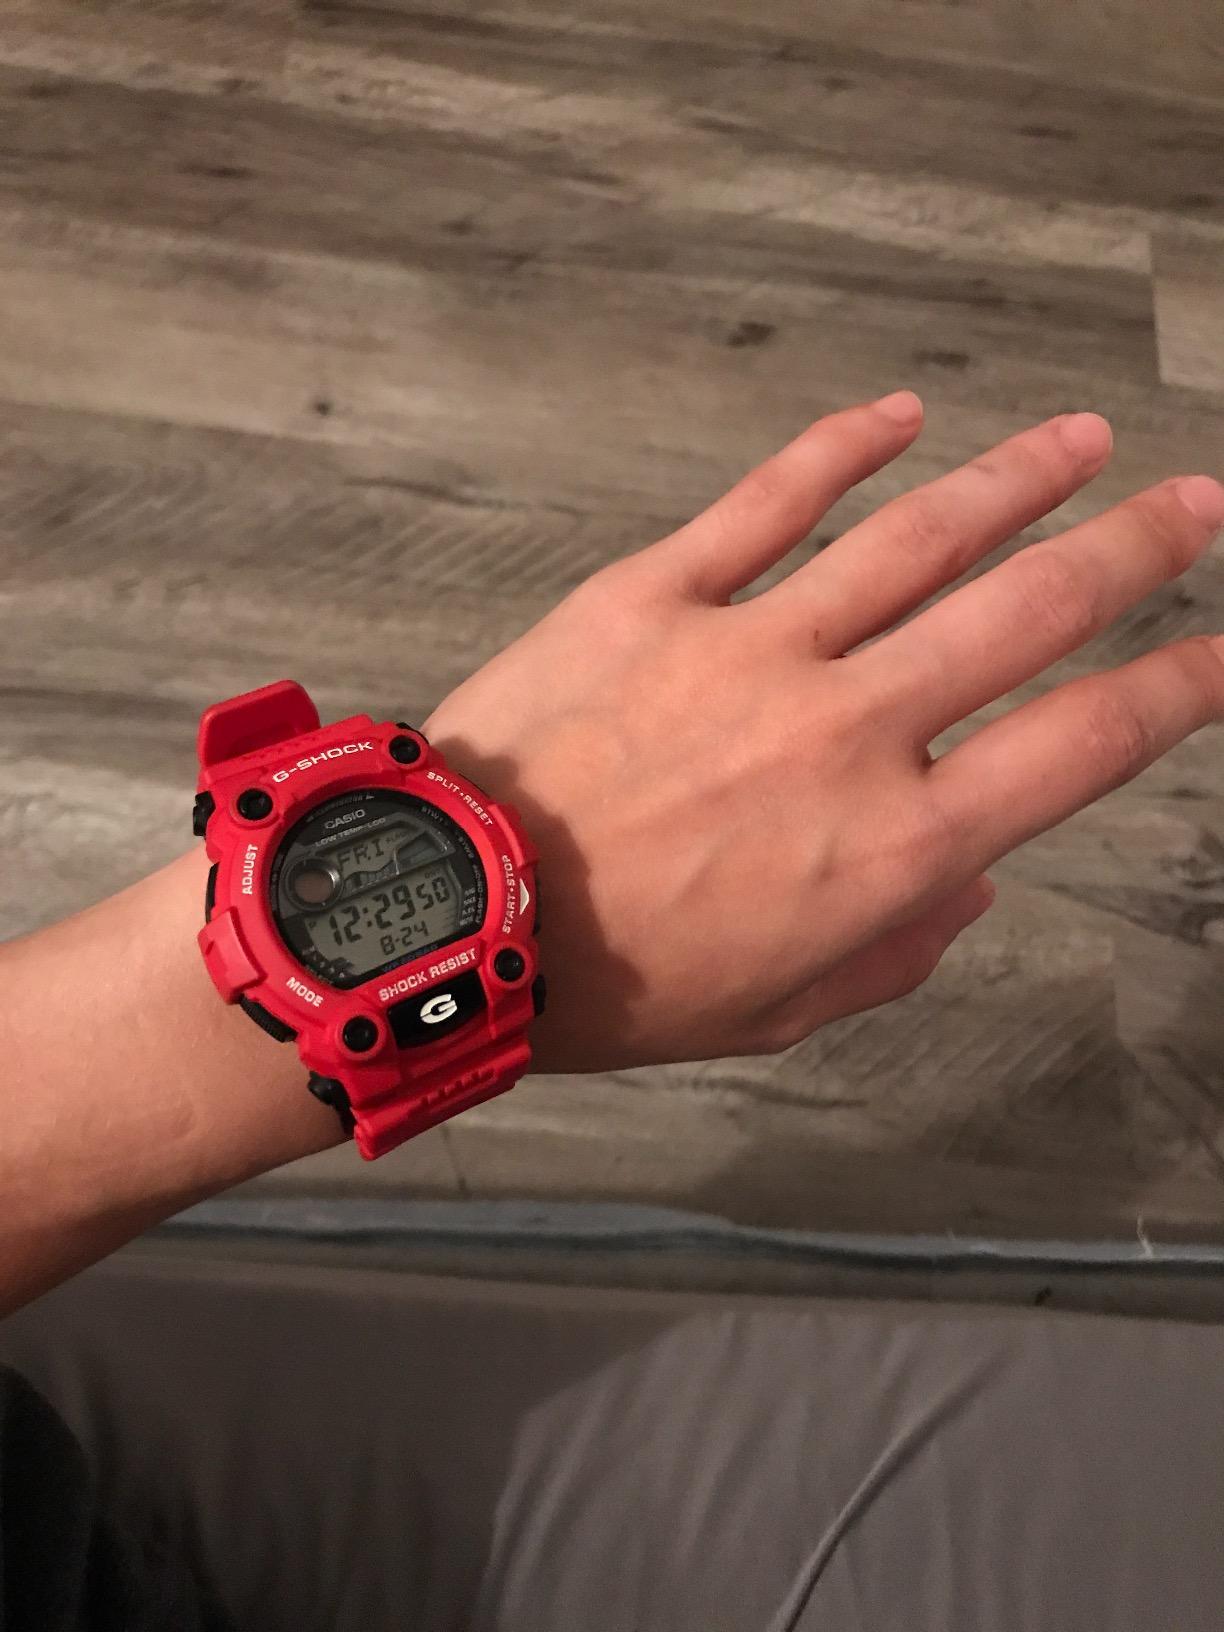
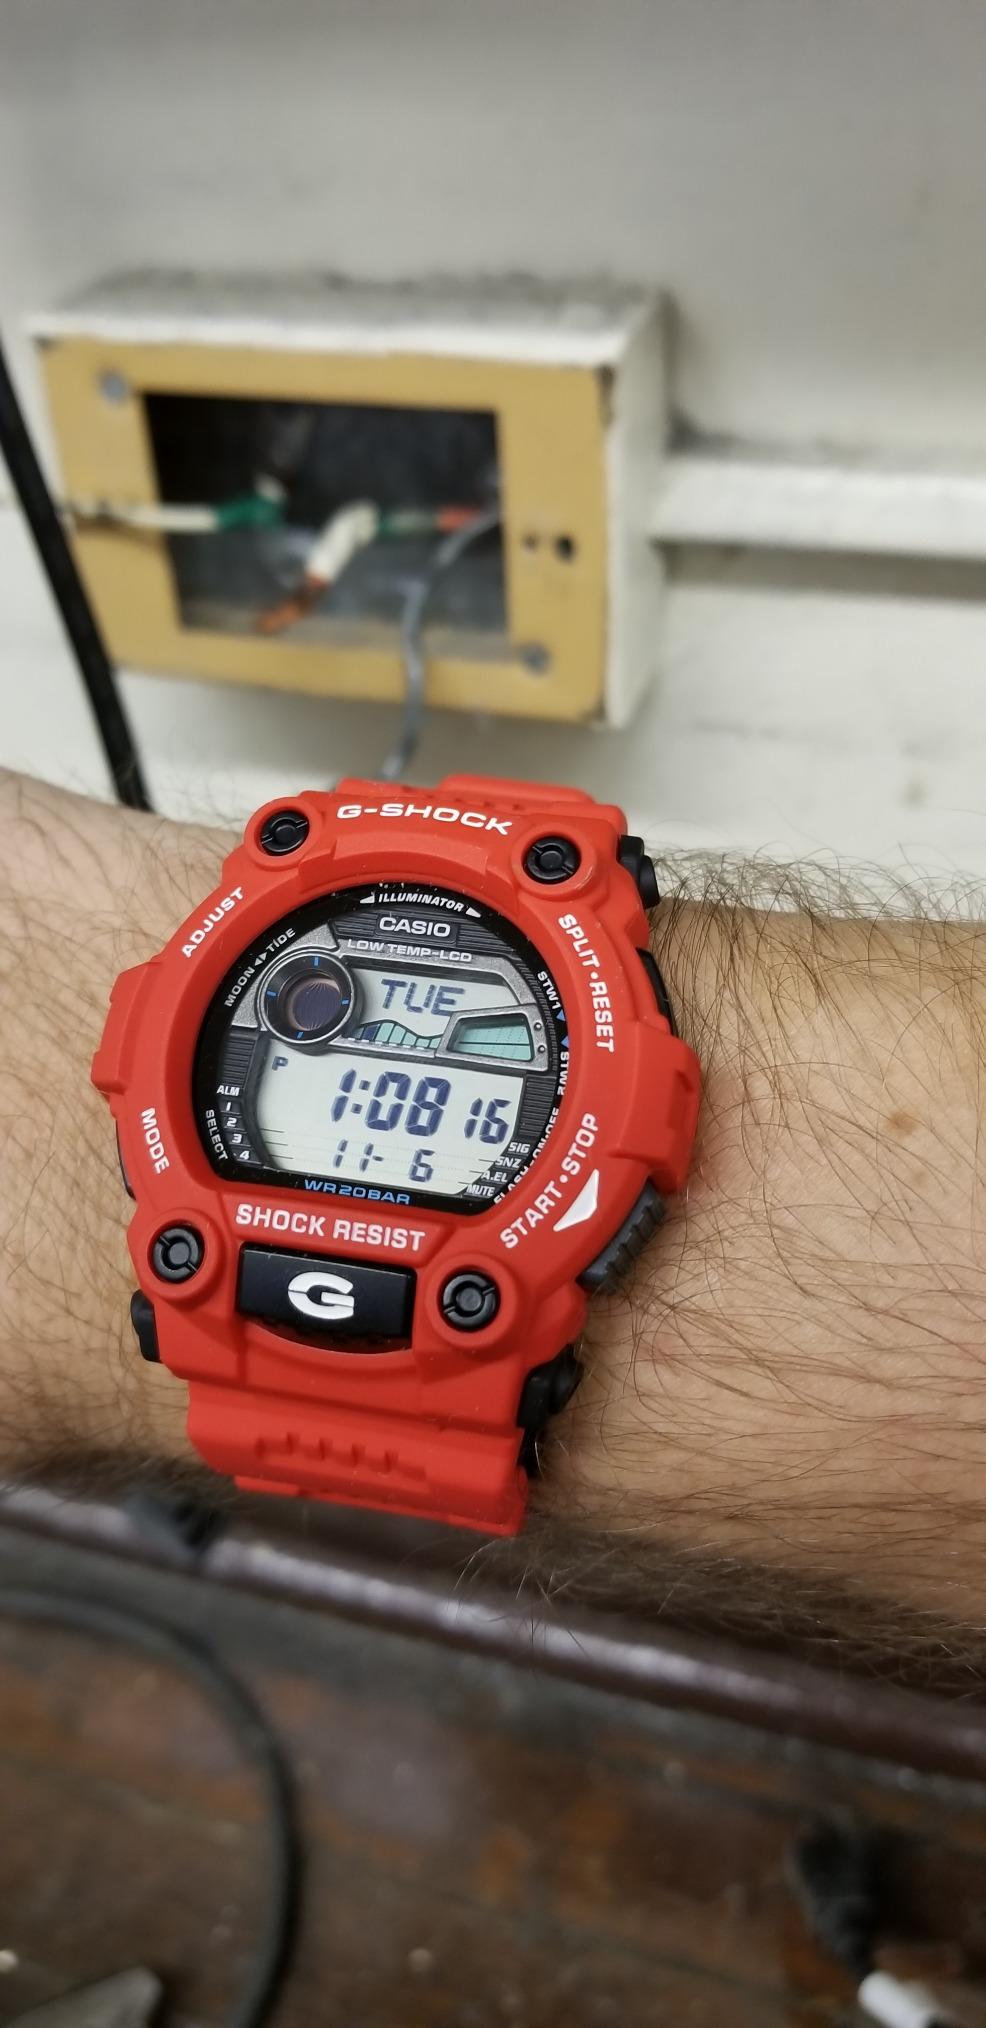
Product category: accessories_watch
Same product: yes